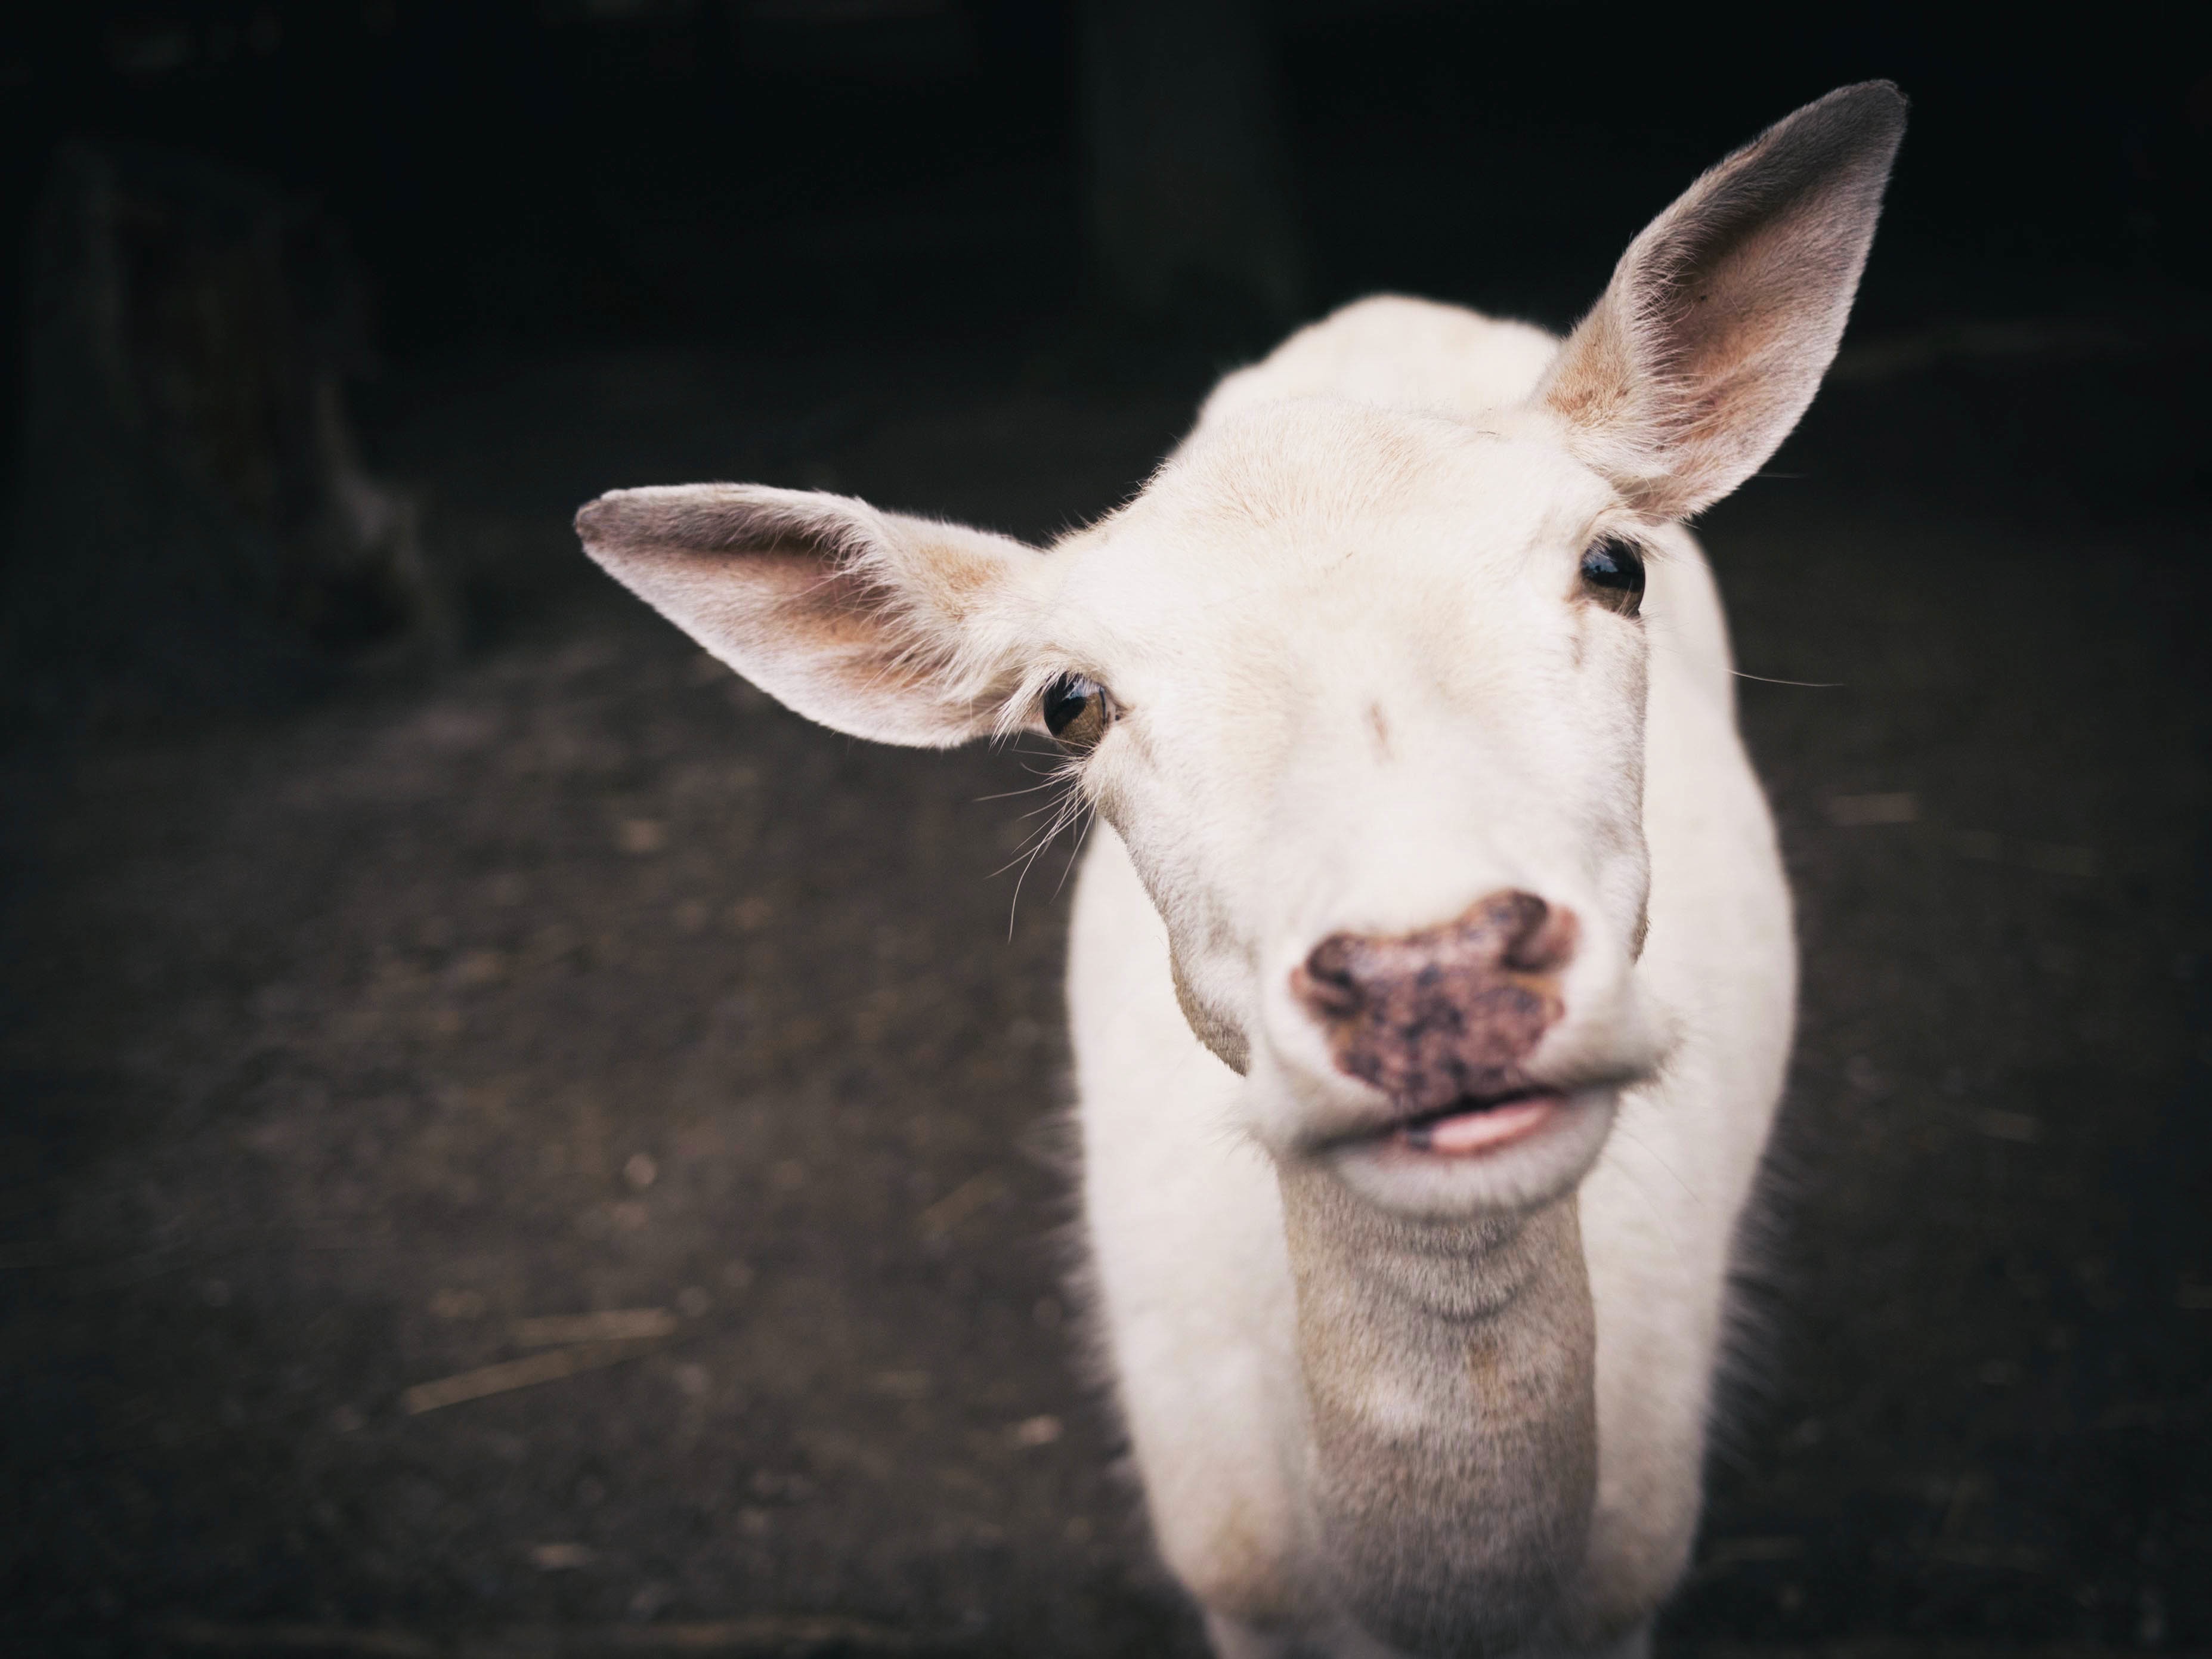
white, animal, cute, goat, mammal, fauna, goats, eye, vertebrate, cattle like mammal